HMS Hermes (95)

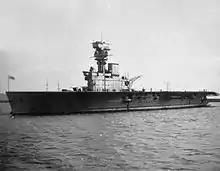

The ship remained at Weihaiwei until the end of August when she sailed up the Yangtze River for Hankou. She reached the inland port on 5 September and dispatched armed guards to put down unrest on several British-owned merchant ships. Her primary purpose, though, was to aid the Chinese government's survey of the massive flooding in the area. Charles Lindbergh and his wife, Anne Morrow Lindbergh, were also in the city to survey the flooding with their Lockheed Sirius float-plane and they were invited to use the carrier as their base. Unfortunately, their aircraft was flipped on the morning of 2 October by a strong current as it was being hoisted back into the water by "Hermes"s crane. They were quickly rescued by a boat from the carrier, but their aircraft was damaged. Captain MacKinnon offered to take them and their aircraft to Shanghai where it could be repaired and the ship departed the next day. She remained in Shanghai until 2 November, when she sailed for Hong Kong. "Hermes" received a distress message on 3 November from a Japanese merchantman, SS "Ryinjin Maru", that had run aground on the Tan Rocks near the Chinese mainland at the mouth of the Taiwan Strait. The ship managed to rescue nine crew members before she was relieved by the and could proceed to Hong Kong. She reached the city on 7 November and remained in the area until April 1932.